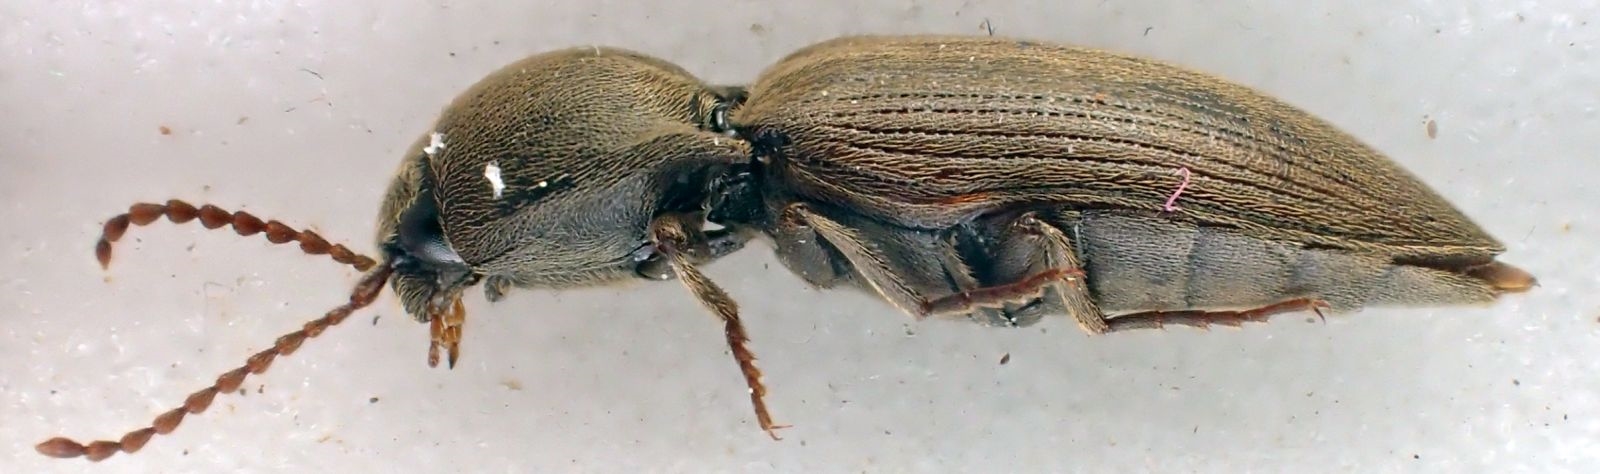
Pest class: clickbeetles_wireworms